Prisoners of war in World War II

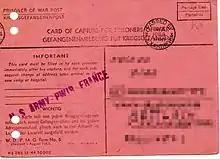
"Card of Capture for Prisoners of War", an American POW-related document

In mid-90s Simon MacKenzie observed that "Obtaining an exact figure for the number of POWs [in WWII] is made virtually impossible by the inexactness or unavailability of the records kept by many of the belligerents". In some cases, where entire countries surrendered (for example, Belgians), most if not all soldiers who were not killed in action were captured at some point during the fighting, but many were quickly released unofficially; while others were imprisoned for years. Different estimates may or may not count all such groups as POWs. Likewise, German and Japanese soldiers held after their countries surrendered at the end of the war have often not been categorized as prisoners of war (see Japanese Surrendered Personnel, Disarmed Enemy Forces and Surrendered Enemy Personnel.).